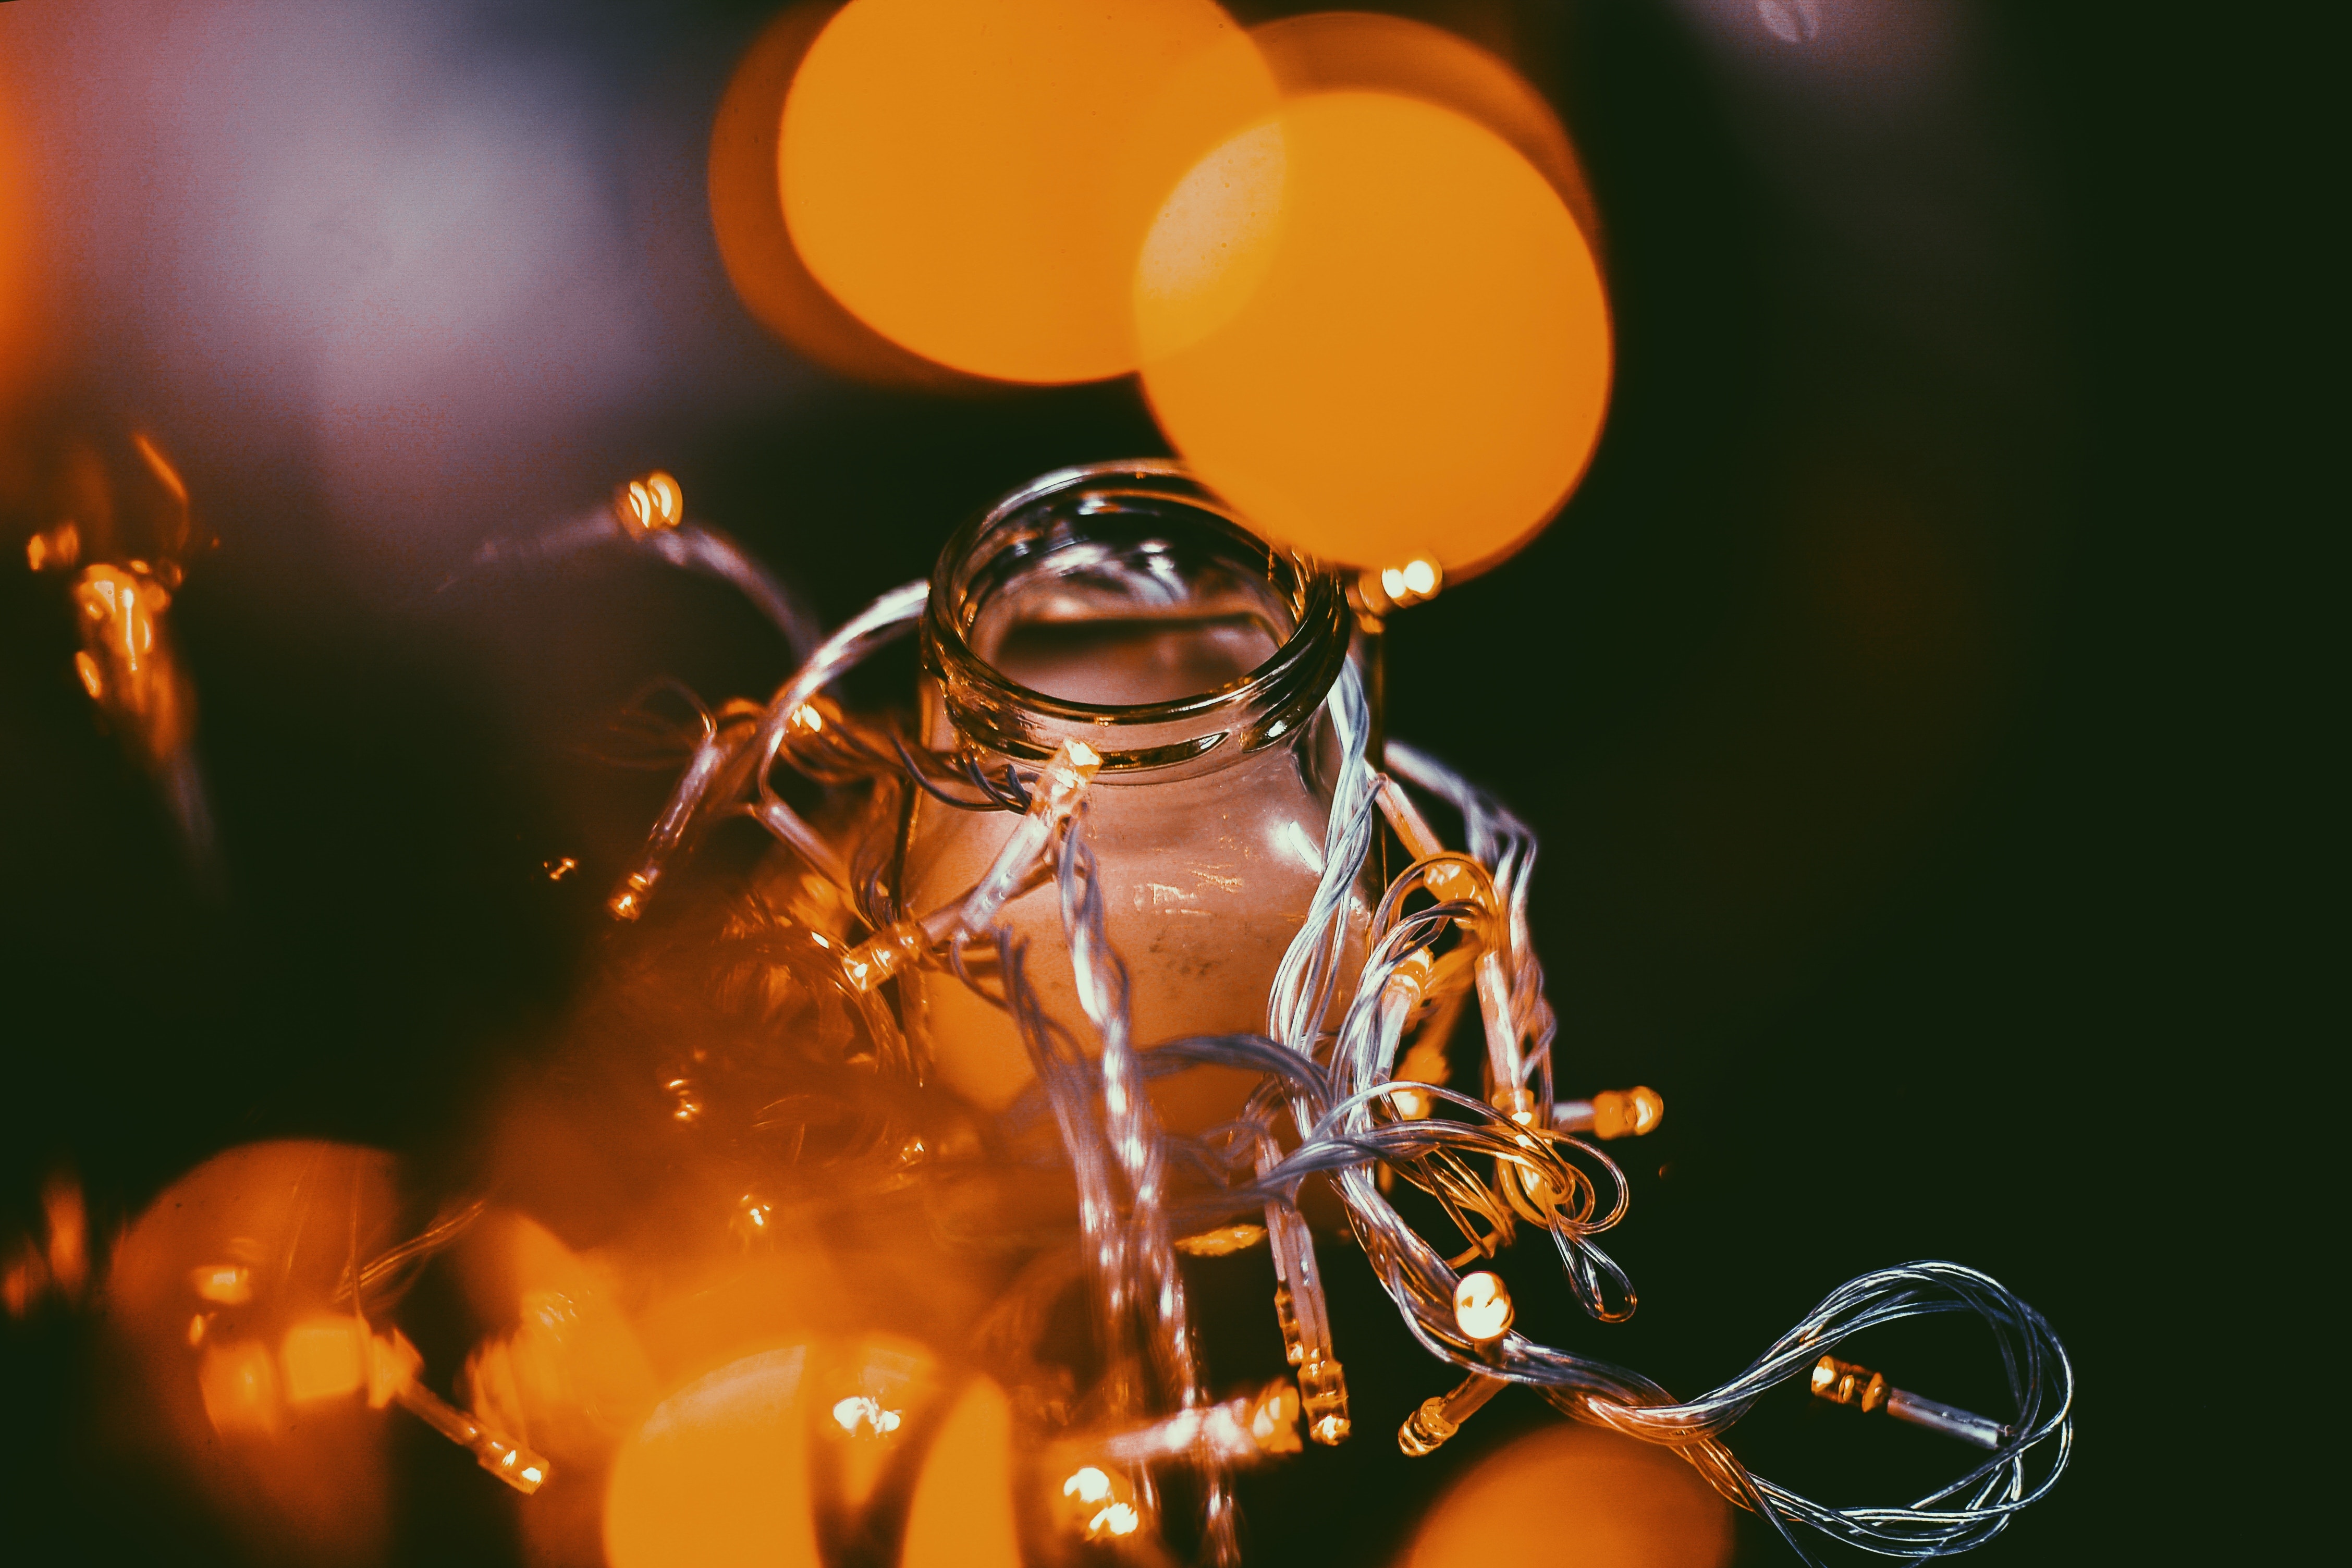
orange, insect, macro photography, computer wallpaper, membrane winged insect